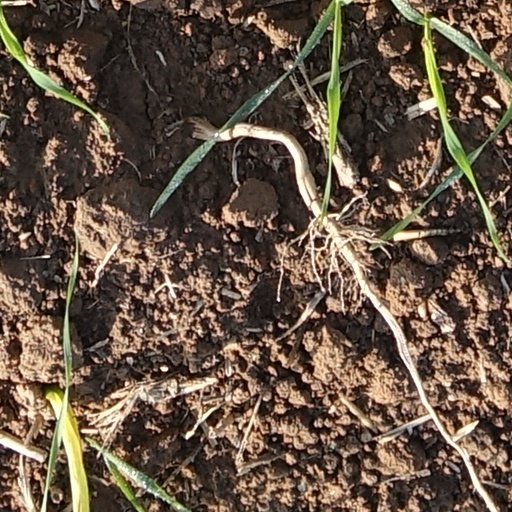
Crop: wheat